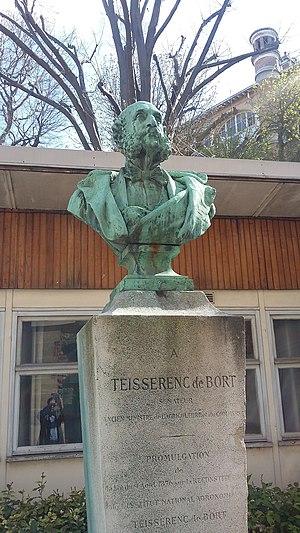
Pierre Teisserenc de Bort, né le 4 septembre 1814 à Châteauroux et mort le 29 juillet 1892 à Paris 16ᵉ, est un homme politique français.